Dr. Dolittle: Million Dollar Mutts

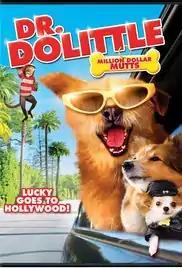
Official DVD cover

Dr. Dolittle: Million Dollar Mutts (also known as Dr. Dolittle 5 or Dr. Dolittle: A Tinsel Town Tail) is a 2009 American comedy film directed by Alex Zamm and starring Kyla Pratt and Norm Macdonald. It was released on May 19, 2009, and like its predecessor, "" (2008), was a direct-to-DVD release.